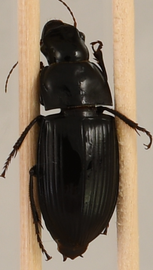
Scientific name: Harpalus caliginosus
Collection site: North Sterling NEON (STER), plot STER_033